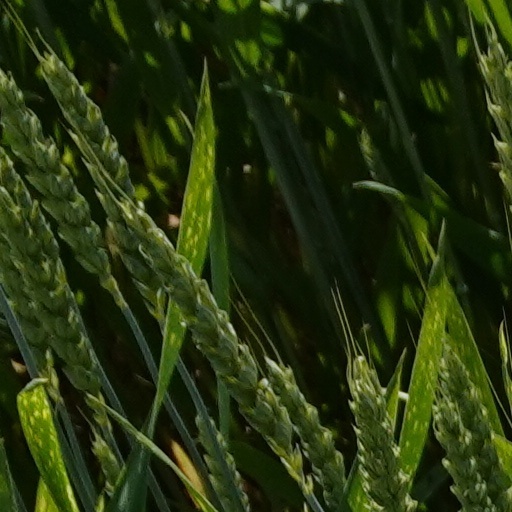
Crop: wheat